Jacqueline Nesti Joseph

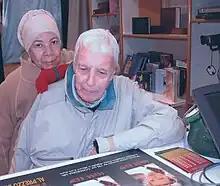
Joseph with her husband, Victor

Jacqueline Nesti Joseph, (born 1932) is a Haitian painter from Port-au-Prince. During a career of over 50 years, Joseph has had exhibitions all over the world including the Solomon R. Guggenheim Museum in New York.